Home computer

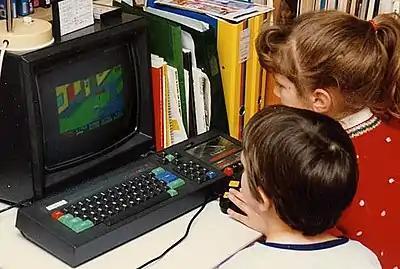
Children playing "Paperboy" on an Amstrad CPC 464 in 1988

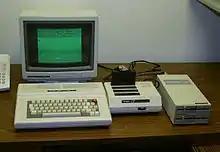
The often sprawling nature of a well-outfitted home computer is evident with this Tandy Color Computer 3.

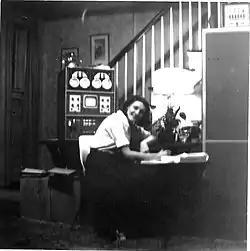
Mary Allen Wilkes working on the LINC at home in 1965; thought to be the first home computer user

Home computers were a class of microcomputers that entered the market in 1977 and became common during the 1980s. They were marketed to consumers as affordable and accessible computers that, for the first time, were intended for the use of a single, non-technical user. These computers were a distinct market segment that typically cost much less than business, scientific, or engineering-oriented computers of the time, such as those running CP/M or the IBM PC, and were generally less powerful in terms of memory and expandability. However, a home computer often had better graphics and sound than contemporary business computers. Their most common uses were word processing, playing video games, and programming.